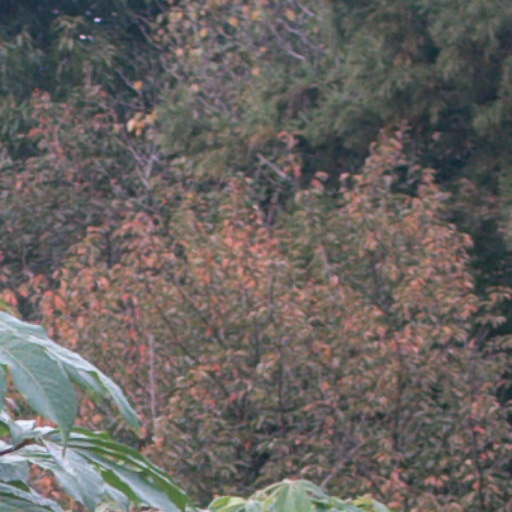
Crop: cassava